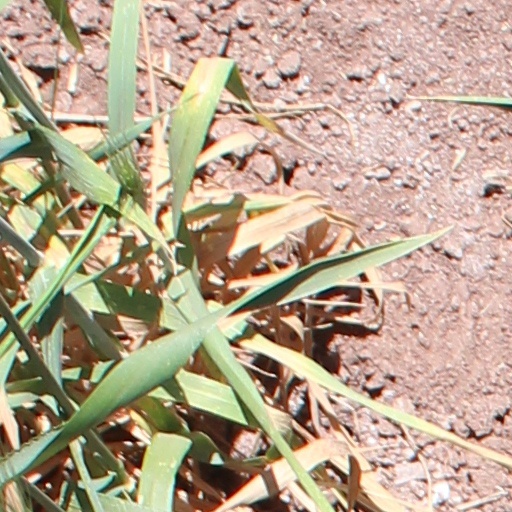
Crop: wheat